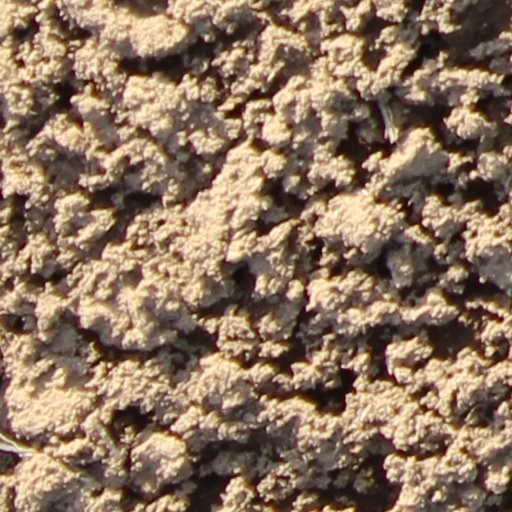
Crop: wheat